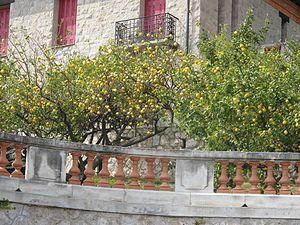
Citronnier sur le boulevard de Super-Garavan, Menton (Alpes-Maritimes).